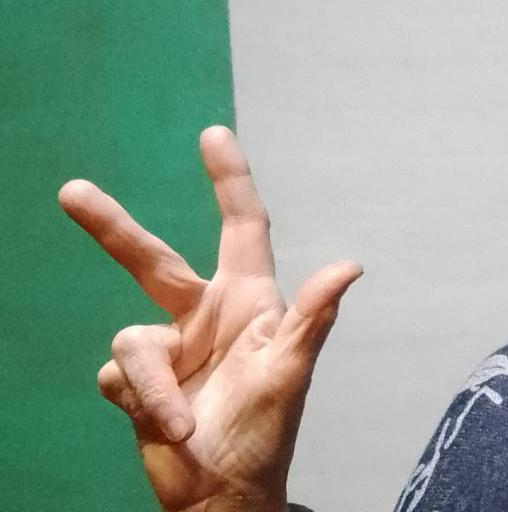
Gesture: three2